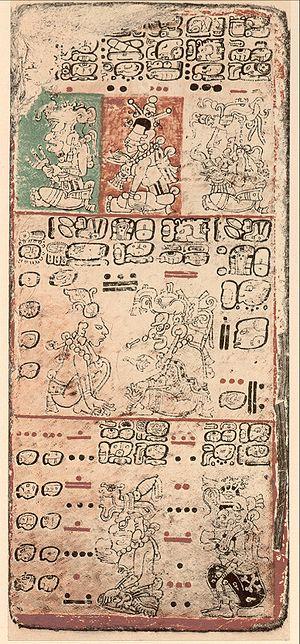
La civilisation maya est une ancienne civilisation de Mésoamérique principalement connue pour ses avancées dans les domaines de l'écriture, de l'art, de l'architecture, de l'agriculture, des mathématiques et de l'astronomie. C'est une des civilisations précolombiennes les plus étudiées avec celles des Aztèques et des Incas.
Les mathématiques précolombiennes, dans l'histoire des mathématiques, englobent les connaissances en mathématiques que certaines civilisations précolombiennes ont développées. Ces civilisations autochtones sont créditées de nombreuses inventions : la construction des temples-pyramides, les mathématiques, les statistiques, l’astronomie, la médecine, l'écriture, les calendriers très précis.
Vénus est la deuxième planète du Système solaire par ordre d'éloignement au Soleil, et la sixième plus grosse aussi bien par la masse que le diamètre. Elle doit son nom à la déesse romaine de l'amour.
Les peuples de Mésoamérique utilisaient différents systèmes d'écriture et une forme originale de manuscrit qui était appelée codex ou encore parfois « livre peint ».
La religion maya est l'ensemble des croyances et des rites partagés à l'époque précolombienne par les Mayas, et dont il reste des pratiques très importantes dans certaines communautés indigènes mayas, notamment au Guatemala.
Les codex mayas sont des assemblages de feuilles ou cahiers rédigés en écriture maya par des scribes de la civilisation maya précolombienne. Ces codex ont reçu les noms des villes dans lesquelles ils sont désormais conservés : Dresde, Madrid, Paris, Mexico. Le codex de Dresde est généralement considéré comme le plus important des quatre.
L’écriture maya est un système d'écriture logosyllabique, c'est-à-dire à la fois logographique et syllabographique, servant à retranscrire l'ensemble des langues mayas. L'écriture était l'apanage d'une caste de scribes « Ah Tz'iib » faisant partie de la haute société. Seules deux autres castes dirigeantes y avaient accès « les prêtres » et « les chefs ». Elle était inaccessible au reste de la population.